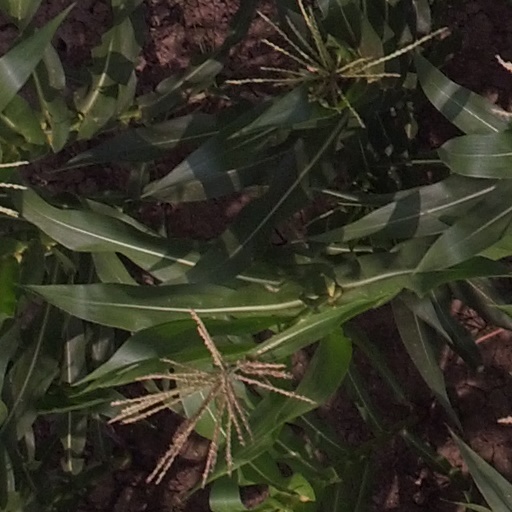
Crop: maize; corn